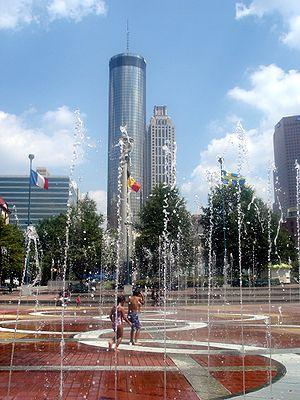
Le parc du Centenaire est le parc olympique des Jeux olympiques d'été de 1996 à Atlanta aux États-Unis, qui est possédé et exploité par le Georgia World Congress Center Authority.